Thomas Zebrowski

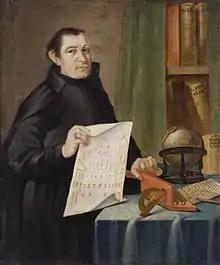
Portrait of Zebrowski

Thomas Zebrowski (November 24, 1714 in Samogitia – March 18, 1758 in Vilnius) was a Lithuanian Jesuit architect, mathematician, and astronomer. He was instrumental in establishing and funding the Observatory of Vilnius University. Marcin Odlanicki Poczobutt was among his students.